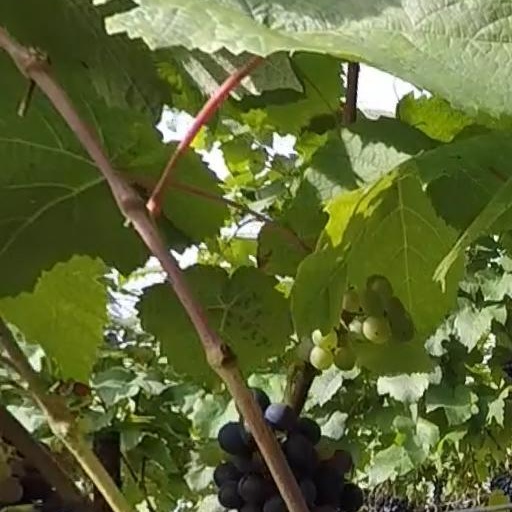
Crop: grape